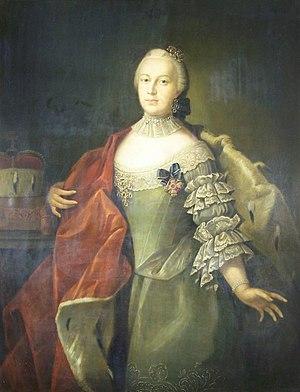
Christiane-Sophie-Charlotte de Brandebourg-Bayreuth est un membre de la Maison de Hohenzollern et a été, par son mariage, duchesse de Saxe-Hildburghausen.